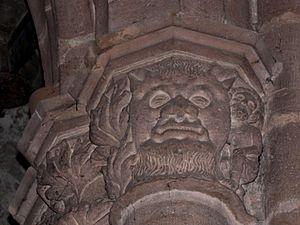
L'église Saint-Georges est une église gothique située dans la ville de Sélestat, dans le Bas-Rhin. Rivale de l'église conventuelle Sainte-Foy toute proche, elle marque l'essor de la bourgeoisie.